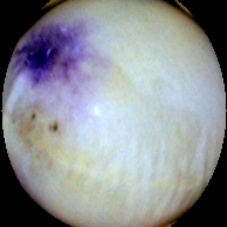
Label: Spotted